Ray Grimes

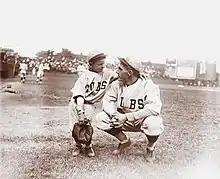
Grimes with his son Oscar Ray Jr., before a Cubs game circa 1921.

Oscar Ray Grimes Sr. (September 11, 1893 – May 25, 1953) was a first baseman in Major League Baseball who played for the Boston Red Sox (1920), Chicago Cubs (1921–1924) and Philadelphia Phillies (1926). Grimes batted and threw right-handed. He was born in Bergholz, Ohio.